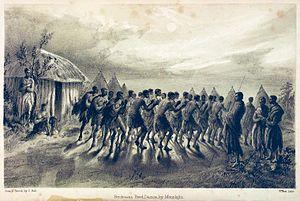
La culture du Botswana, pays enclavé d'Afrique australe, désigne d'abord les pratiques culturelles observables de ses 2 300 000 d'habitants.